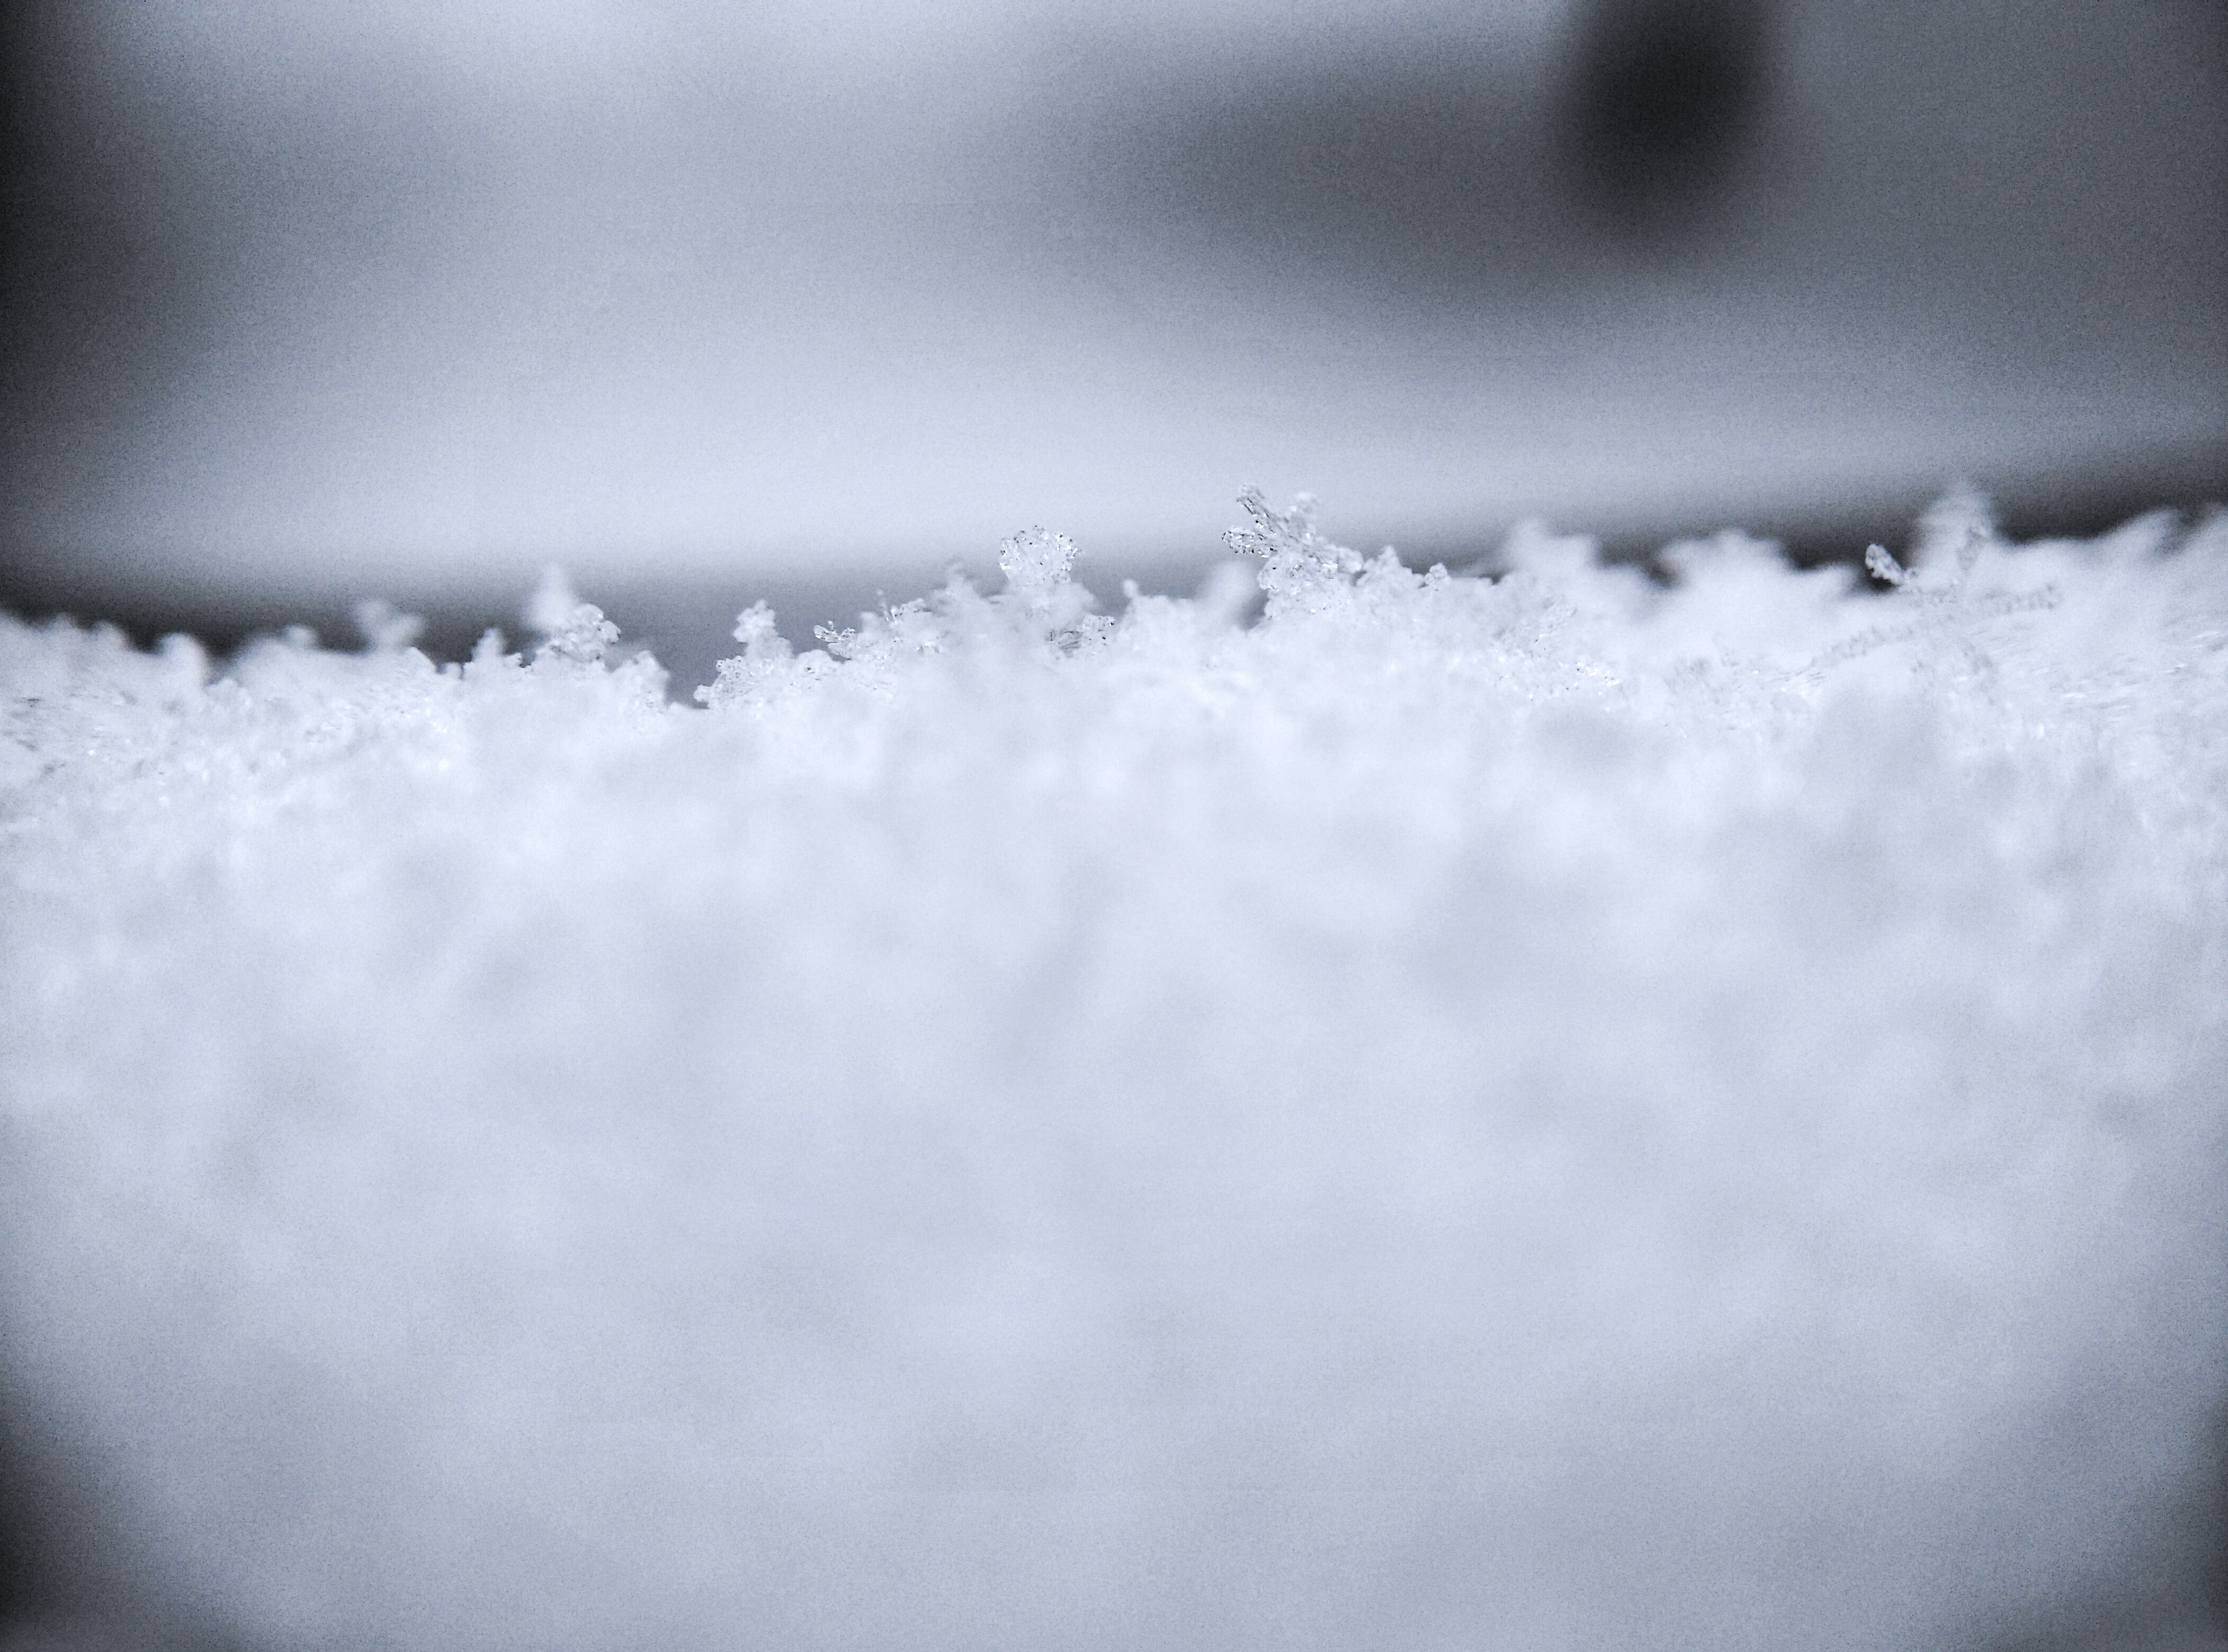
water, snow, winter, black and white, white, photography, frost, ice, weather, monochrome, close up, freezing, macro photography, monochrome photography